Joseph Cotten

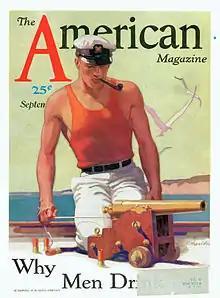
Joseph Cotten modeled for "The American Magazine" (September 1931)

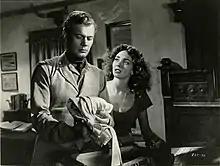
Cotten and Jennifer Jones in "Duel in the Sun" (1946)

Joseph Cheshire Cotten Jr. was born on May 15, 1905, in Petersburg, Virginia, United States, the first of three sons born to Joseph Cheshire Cotten Sr., an assistant postmaster, and Sally Willson Cotten. He had two brothers, Whitworth W. "Whit" and Samuel W. Cotten. Both were engineers. Cotten grew up in the Tidewater region and showed an aptitude for drama and a gift for storytelling.